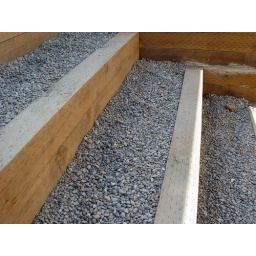
Cutting new windows in the foundation and building cedar window wells.